Llanerchaeron

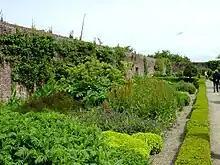
Part of the walled garden

Llanerchaeron's walled gardens are home to dozens of veteran fruit trees, some 200 years old, which are part of the working farm's ongoing organic production. These trees are also important hosts for all kinds of insects, mosses and lichens, and, coupled with the traditional vegetable and herbaceous flower beds, they are a significant wildlife habitat. The gardens and the parkland are designated Grade II on the Cadw/ICOMOS Register of Parks and Gardens of Special Historic Interest in Wales.